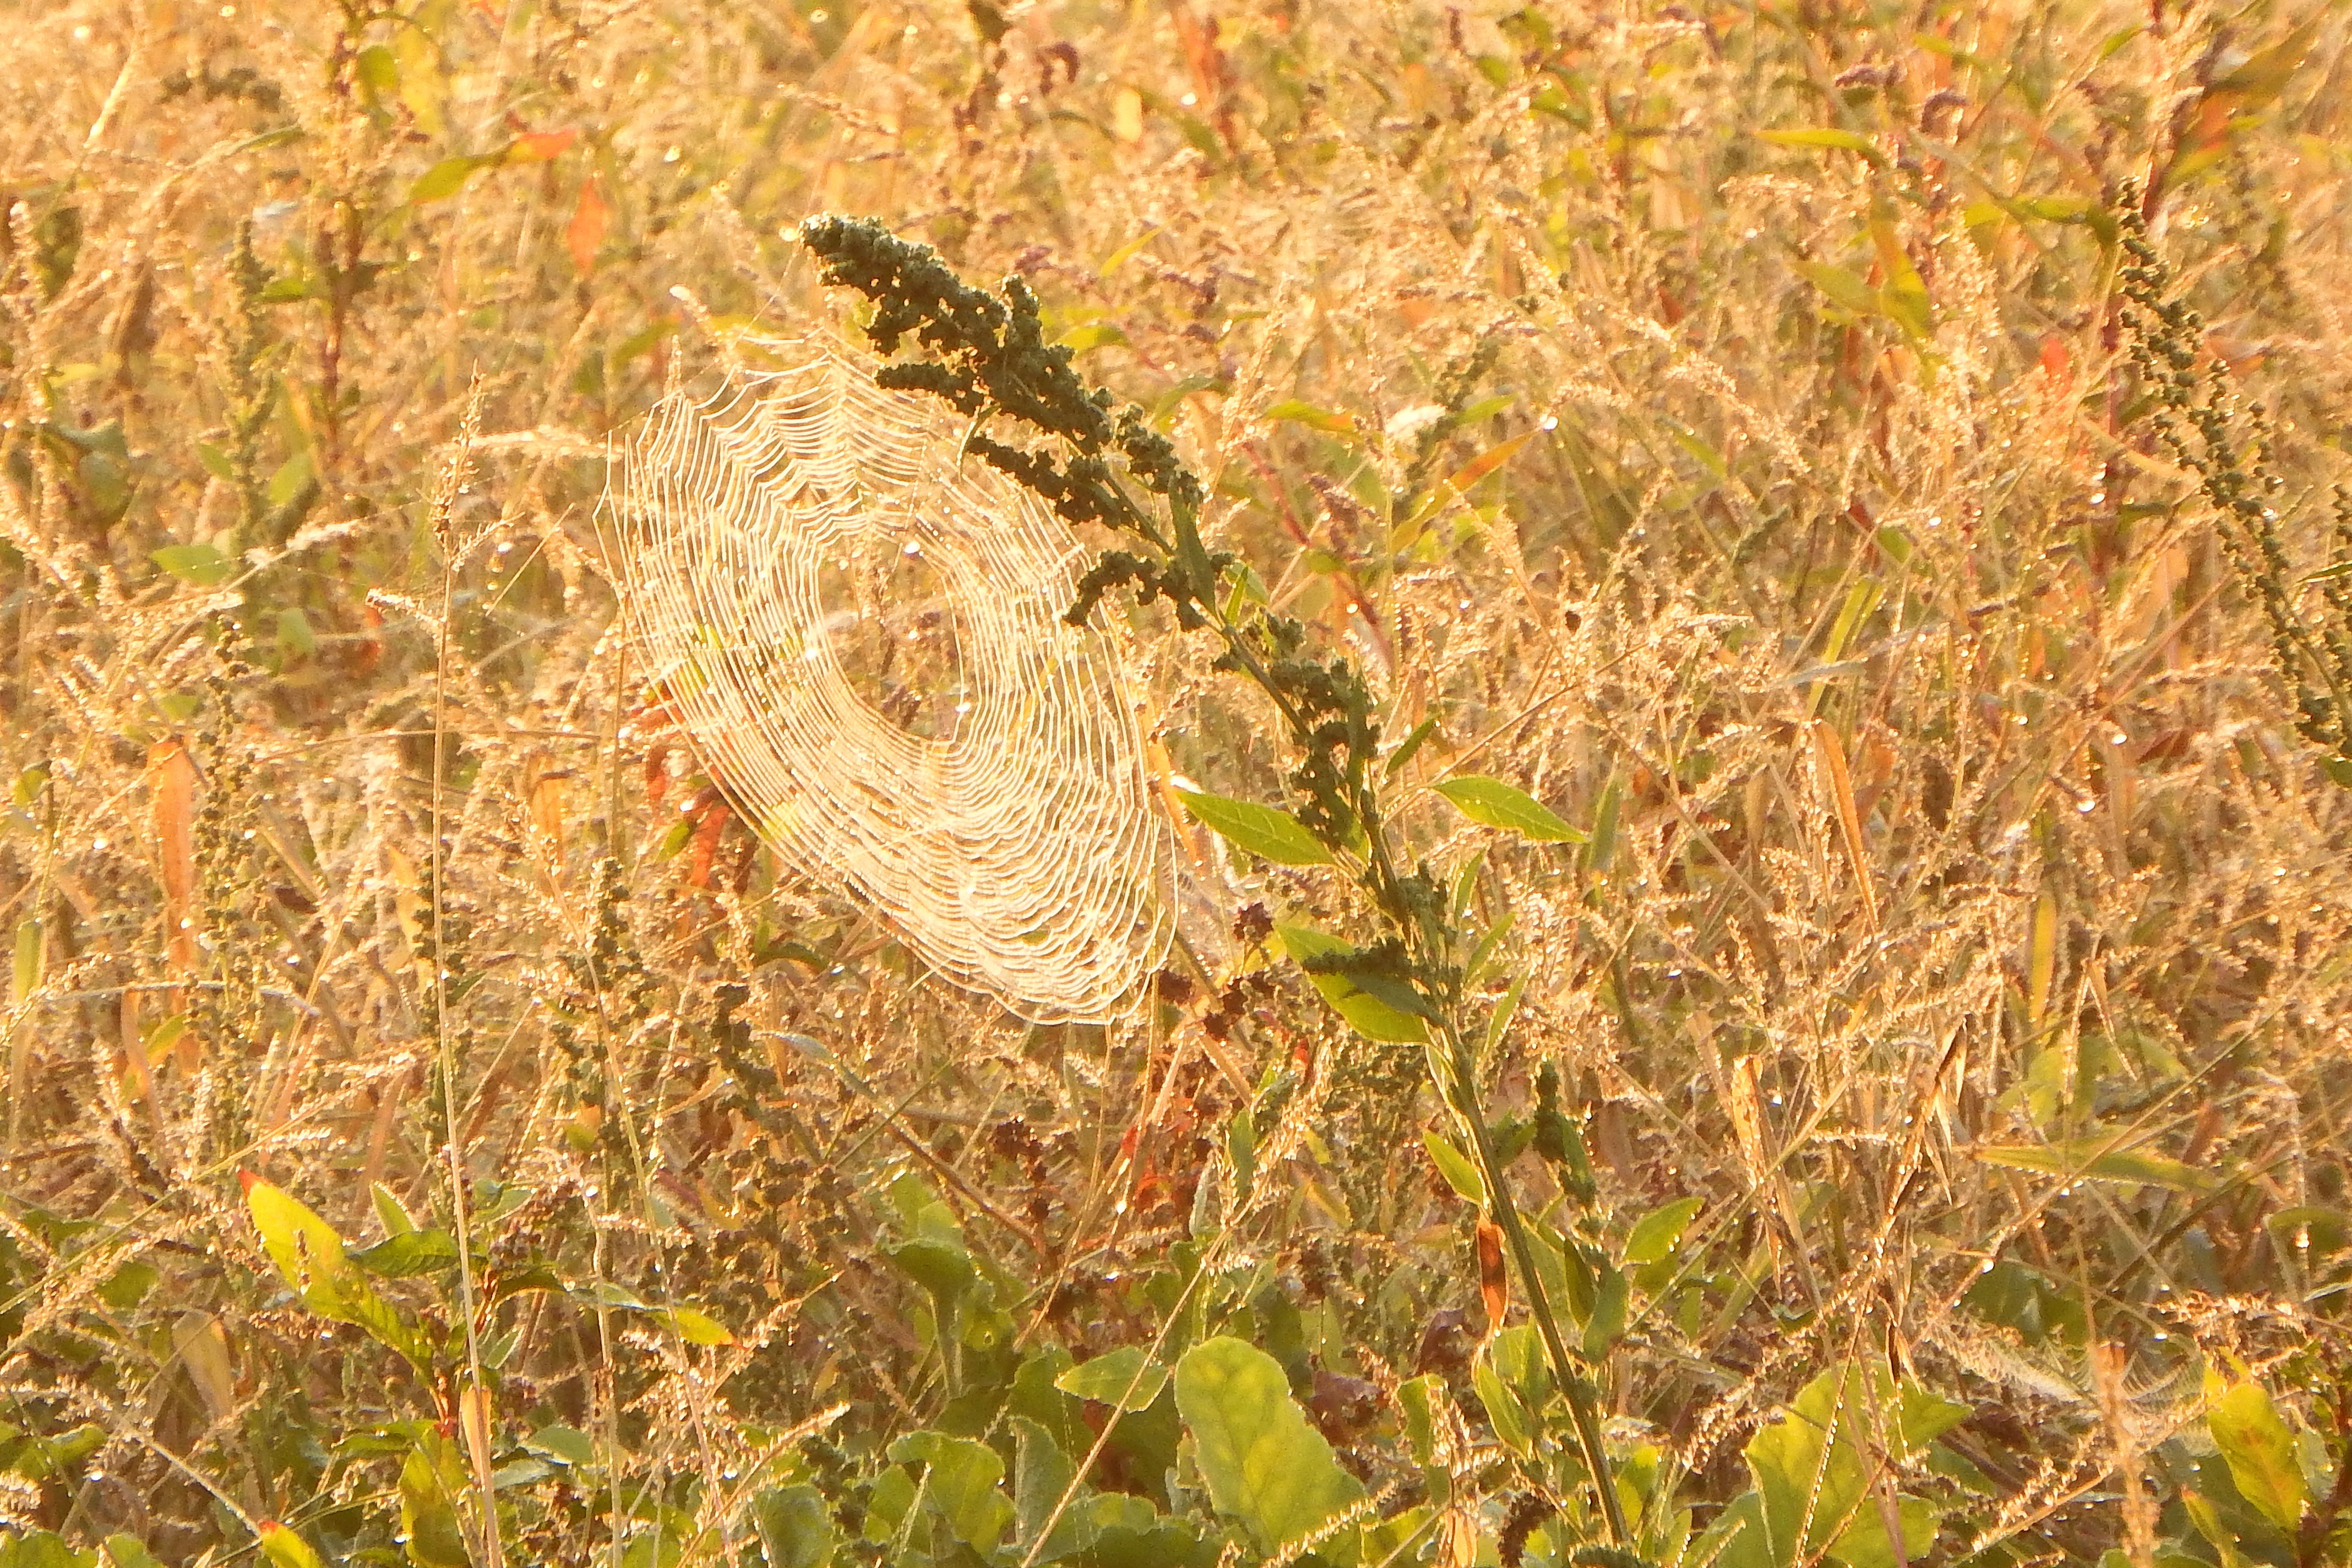
grass, plant, fog, sunrise, field, meadow, prairie, leaf, flower, foggy, wildlife, food, crop, autumn, agriculture, flora, fauna, cobweb, wildflower, morgenstimmung, morning sun, flowering plant, grass family, land plant